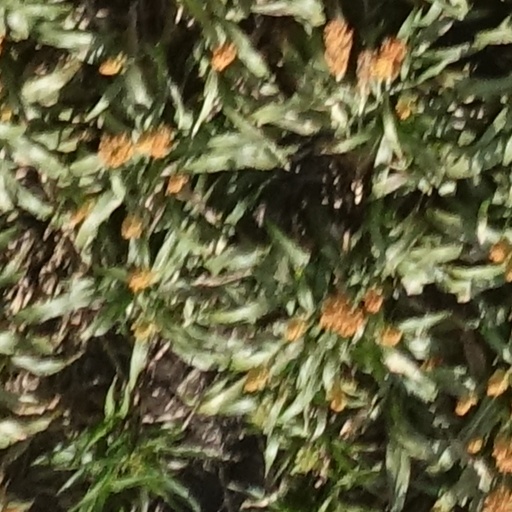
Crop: sorghum